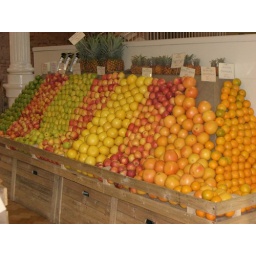
fruit in an Dublin market